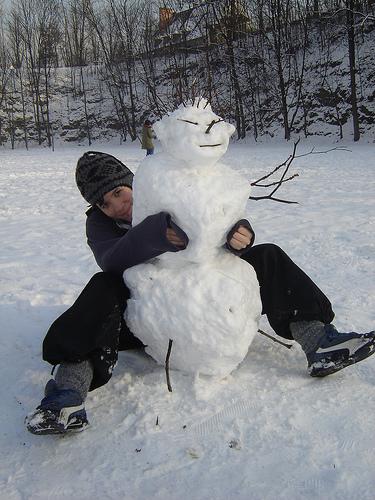
Weather: snow or frosty